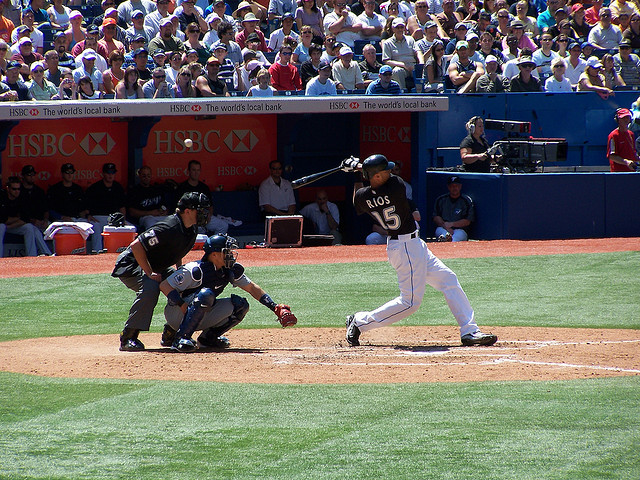
một cầu thủ đánh bóng đang xoay người để đánh bóng